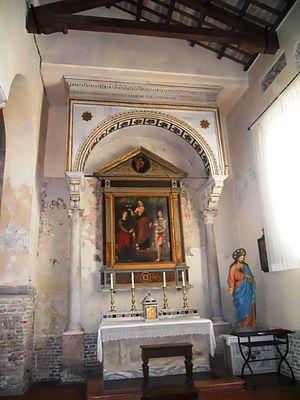
La basilique Sainte-Agathe-Majeure de Ravenne est une basilique italienne construite au Vᵉ siècle située au centre historique de la ville en Émilie-Romagne.